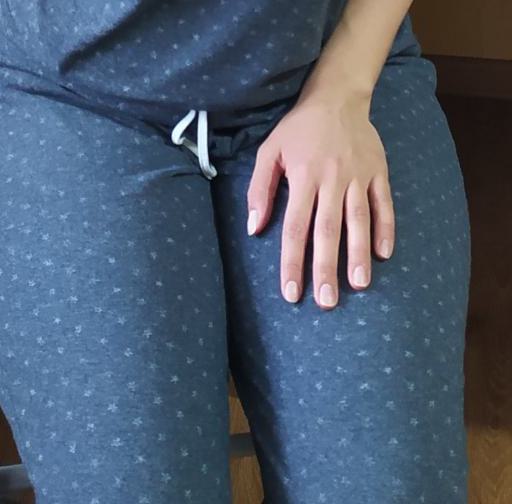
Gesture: no_gesture